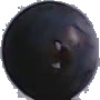
Label: blue_grape